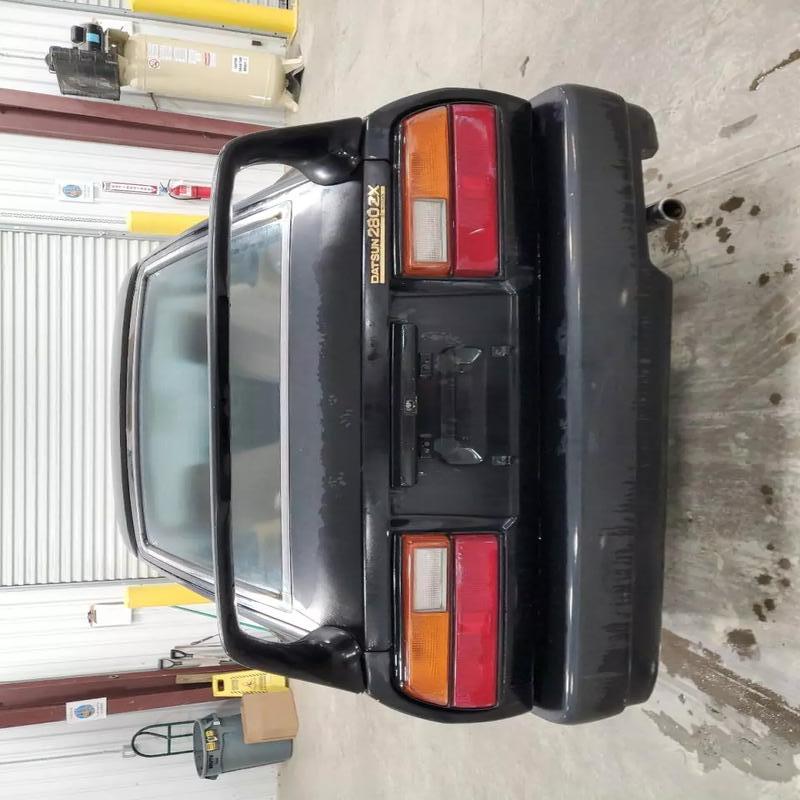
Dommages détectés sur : pare-choc arrière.
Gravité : mineur